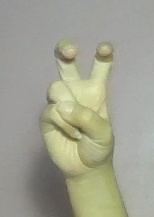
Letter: toot